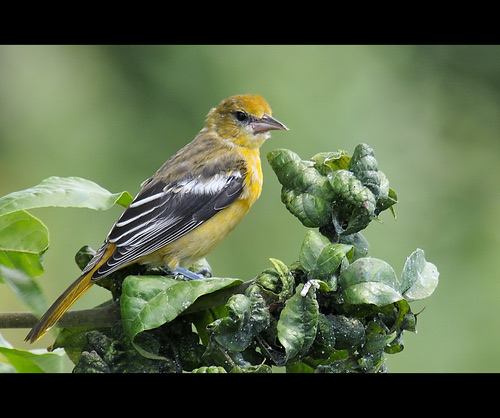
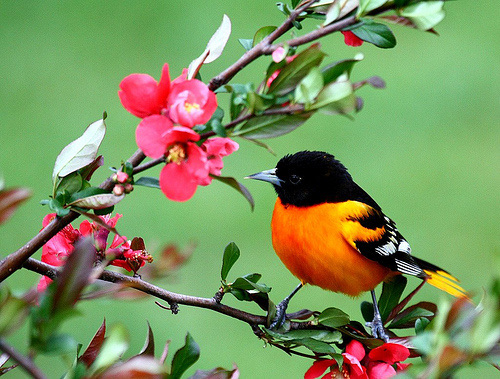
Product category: misc
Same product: yes